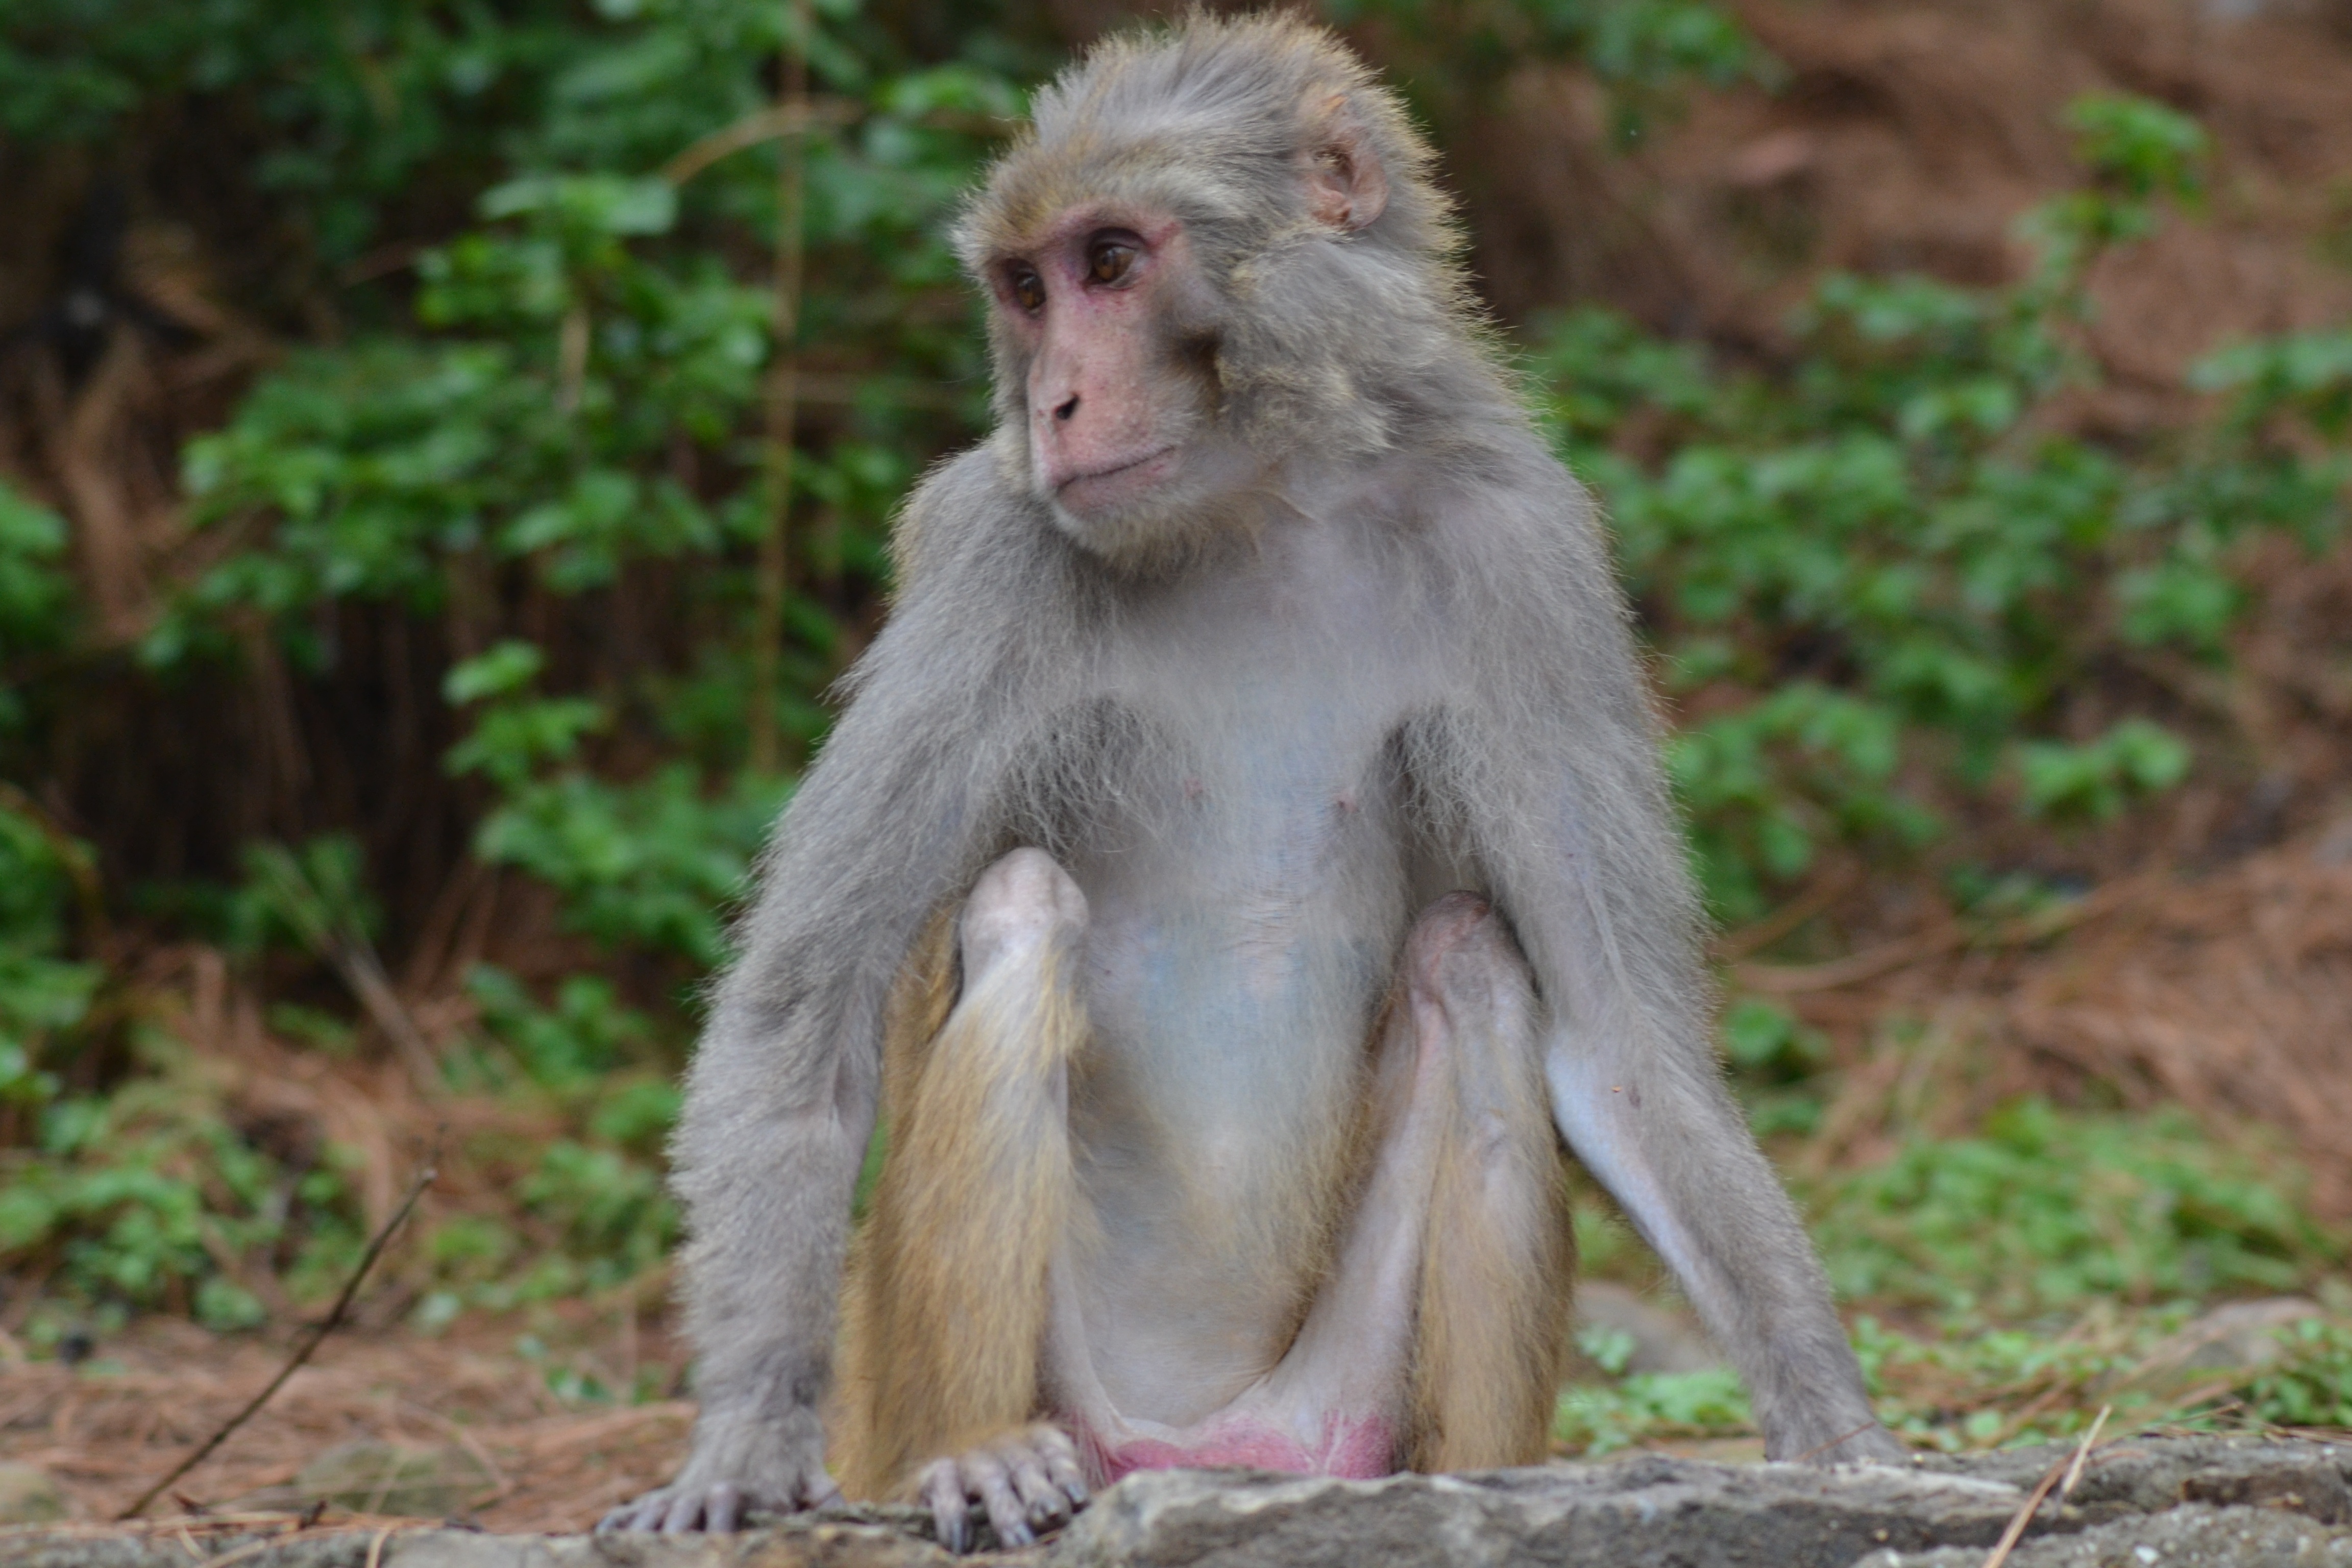
wildlife, zoo, mammal, fauna, primate, baboon, vertebrate, macaque, old world monkey, japanese macaque